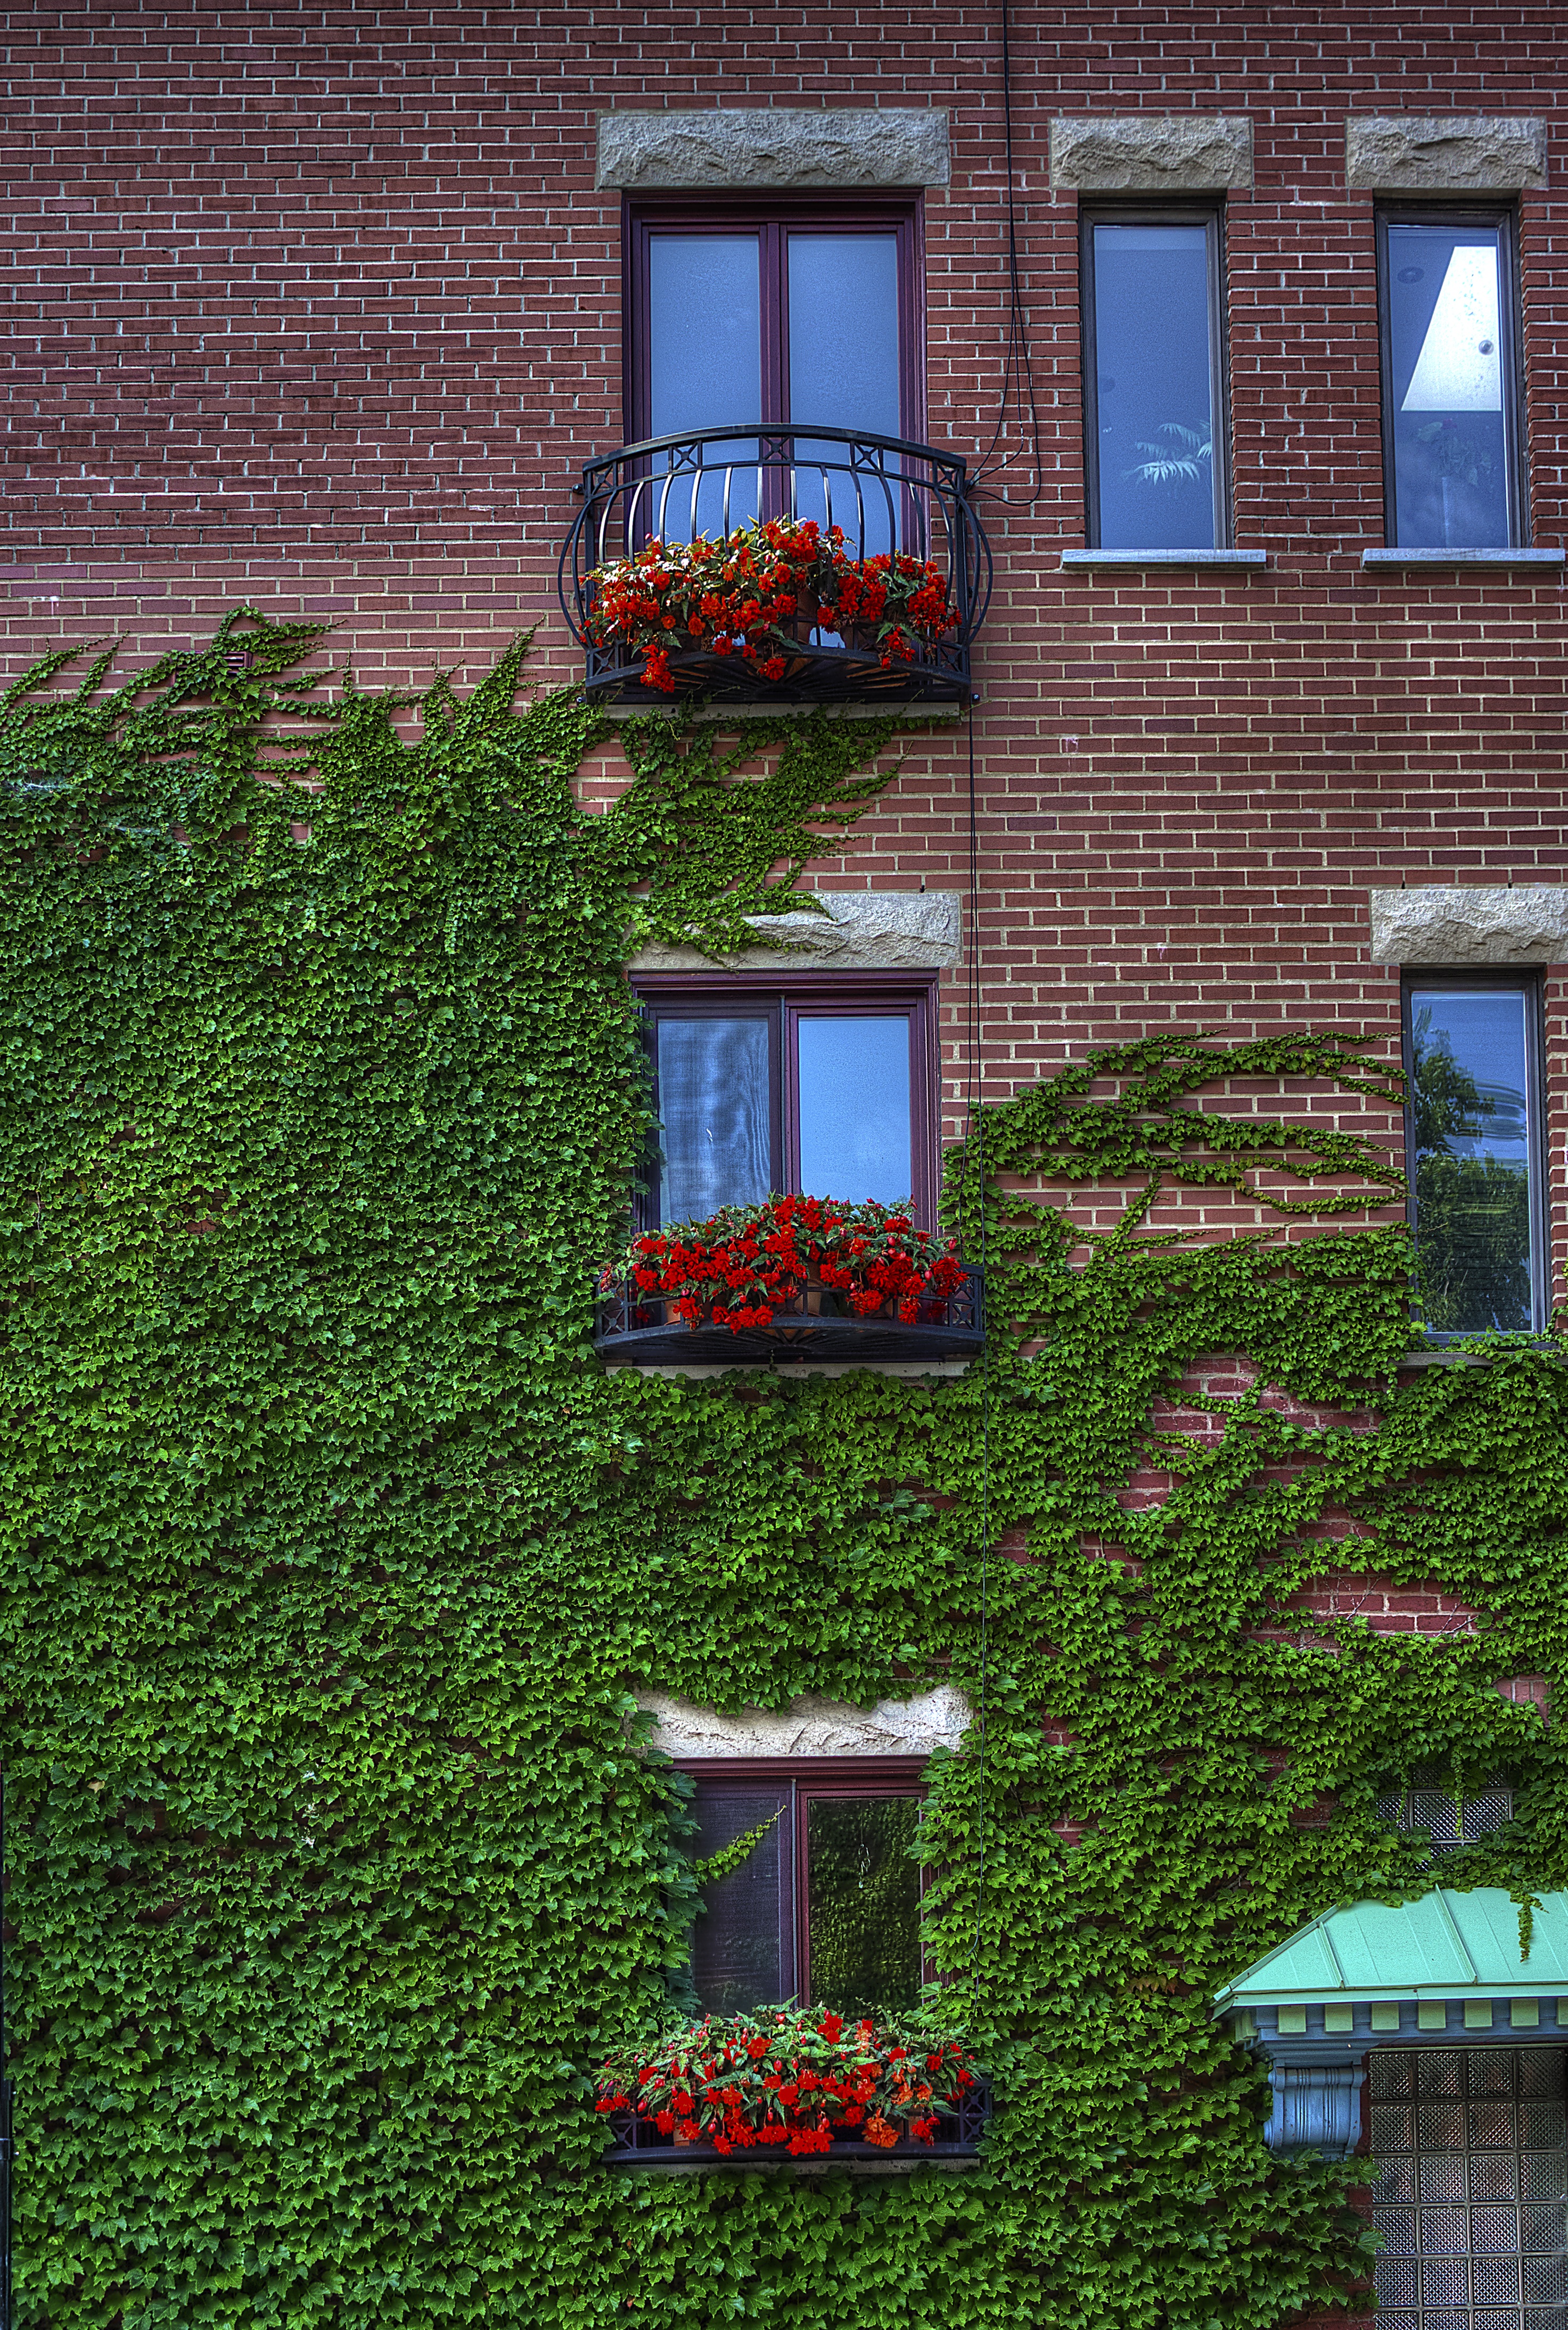
grass, vine, lawn, mansion, house, window, building, home, wall, suburb, green, cottage, backyard, facade, garden, flowers, windows, estate, yard, screenshot, red bricks, urban area, residential area, exposed bricks